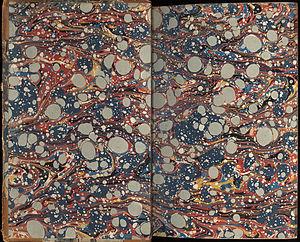
Le papier marbré est un papier décoré dont les motifs imitent ceux du marbre ou d'autres roches, et qui est utilisé notamment en reliure.